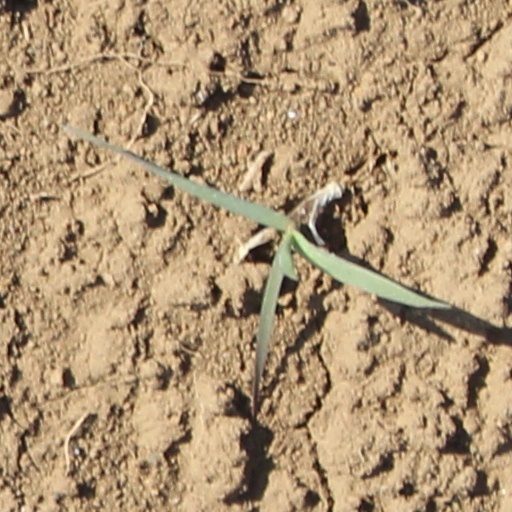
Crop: wheat